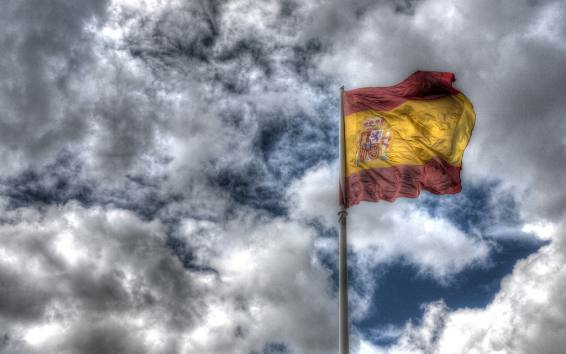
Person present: No